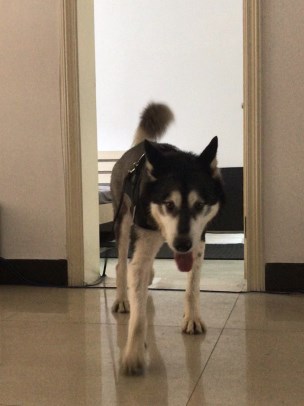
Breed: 1324-n000004-malamute